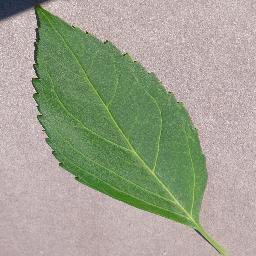
Label: Cherry___healthy